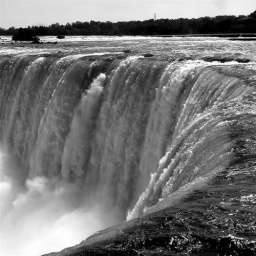
Love this the water looks like black tar falling over the edge.